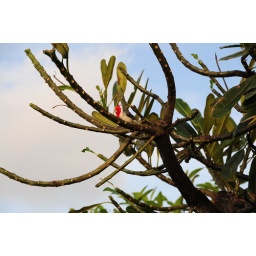
while we were on our morning walk, jessica saw a bird up in a tree